Shortridge–Meridian Street Apartments Historic District

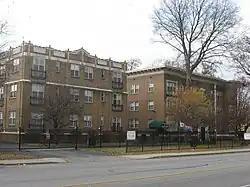
Shortridge–Meridian Street Apartments Historic District, November 2010

Shortridge–Meridian Street Apartments Historic District is a national historic district located at Indianapolis, Indiana. The district encompasses 136 contributing buildings in a predominantly residential section of Indianapolis. It was developed between about 1900 and 1951, and includes representative examples of Colonial Revival, Classical Revival, Late Gothic Revival, Mission Revival, Renaissance Revival, Bungalow / American Craftsman, and Art Deco style architecture. Located in the district is the separately listed Shortridge High School. Other notable buildings include the Vernon Court Apartments (1928), Fronenac Apartments (1951), Biltmore Apartments (1927), Meridian Apartments (1929), New Yorker Apartments (1917), Howland Manor (1929), Powell-Evans House (1911), Harms House (1906), Dorchester Apartments (1921), and Martin Manor Apartments (1916).